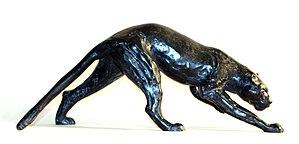
Bronze à la cire perdue Français
Jorge Borrás, né le 5 juin 1952 à Benicarló en Espagne, est un peintre, sculpteur, graveur et médailleur.